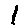
Label: 1